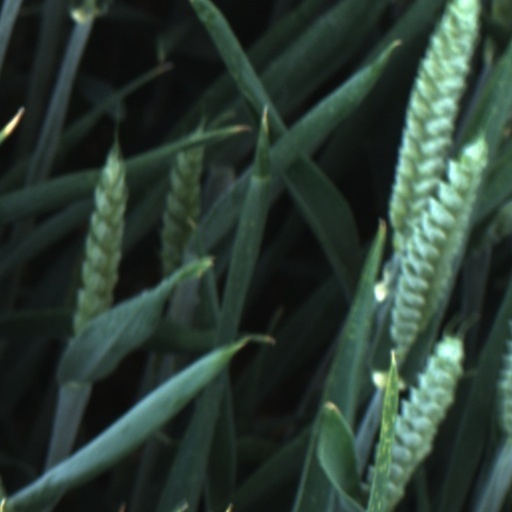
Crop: wheat